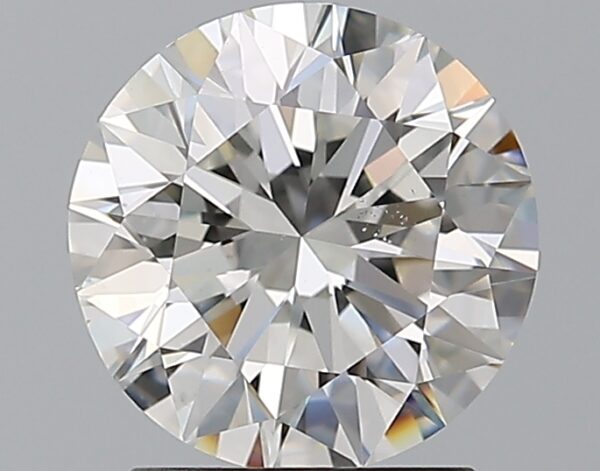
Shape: round
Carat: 2
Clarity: VS2
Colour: G
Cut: EX
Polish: EX
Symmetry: EX
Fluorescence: N
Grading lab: GIA
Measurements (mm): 8.02 x 8.07 x 4.99